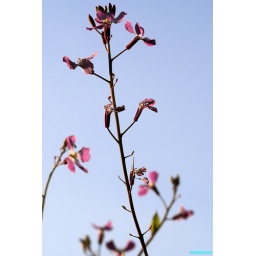
purple flowers in the sky